Oliviero Beha

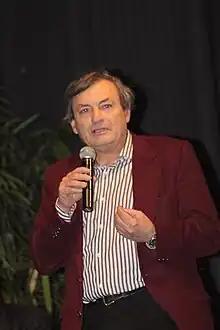
Beha in 2011

Oliviero Beha (14 January 1949 – 13 May 2017) was an Italian journalist, writer, essayist, TV, and radio host.